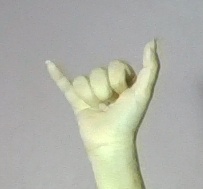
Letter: ya